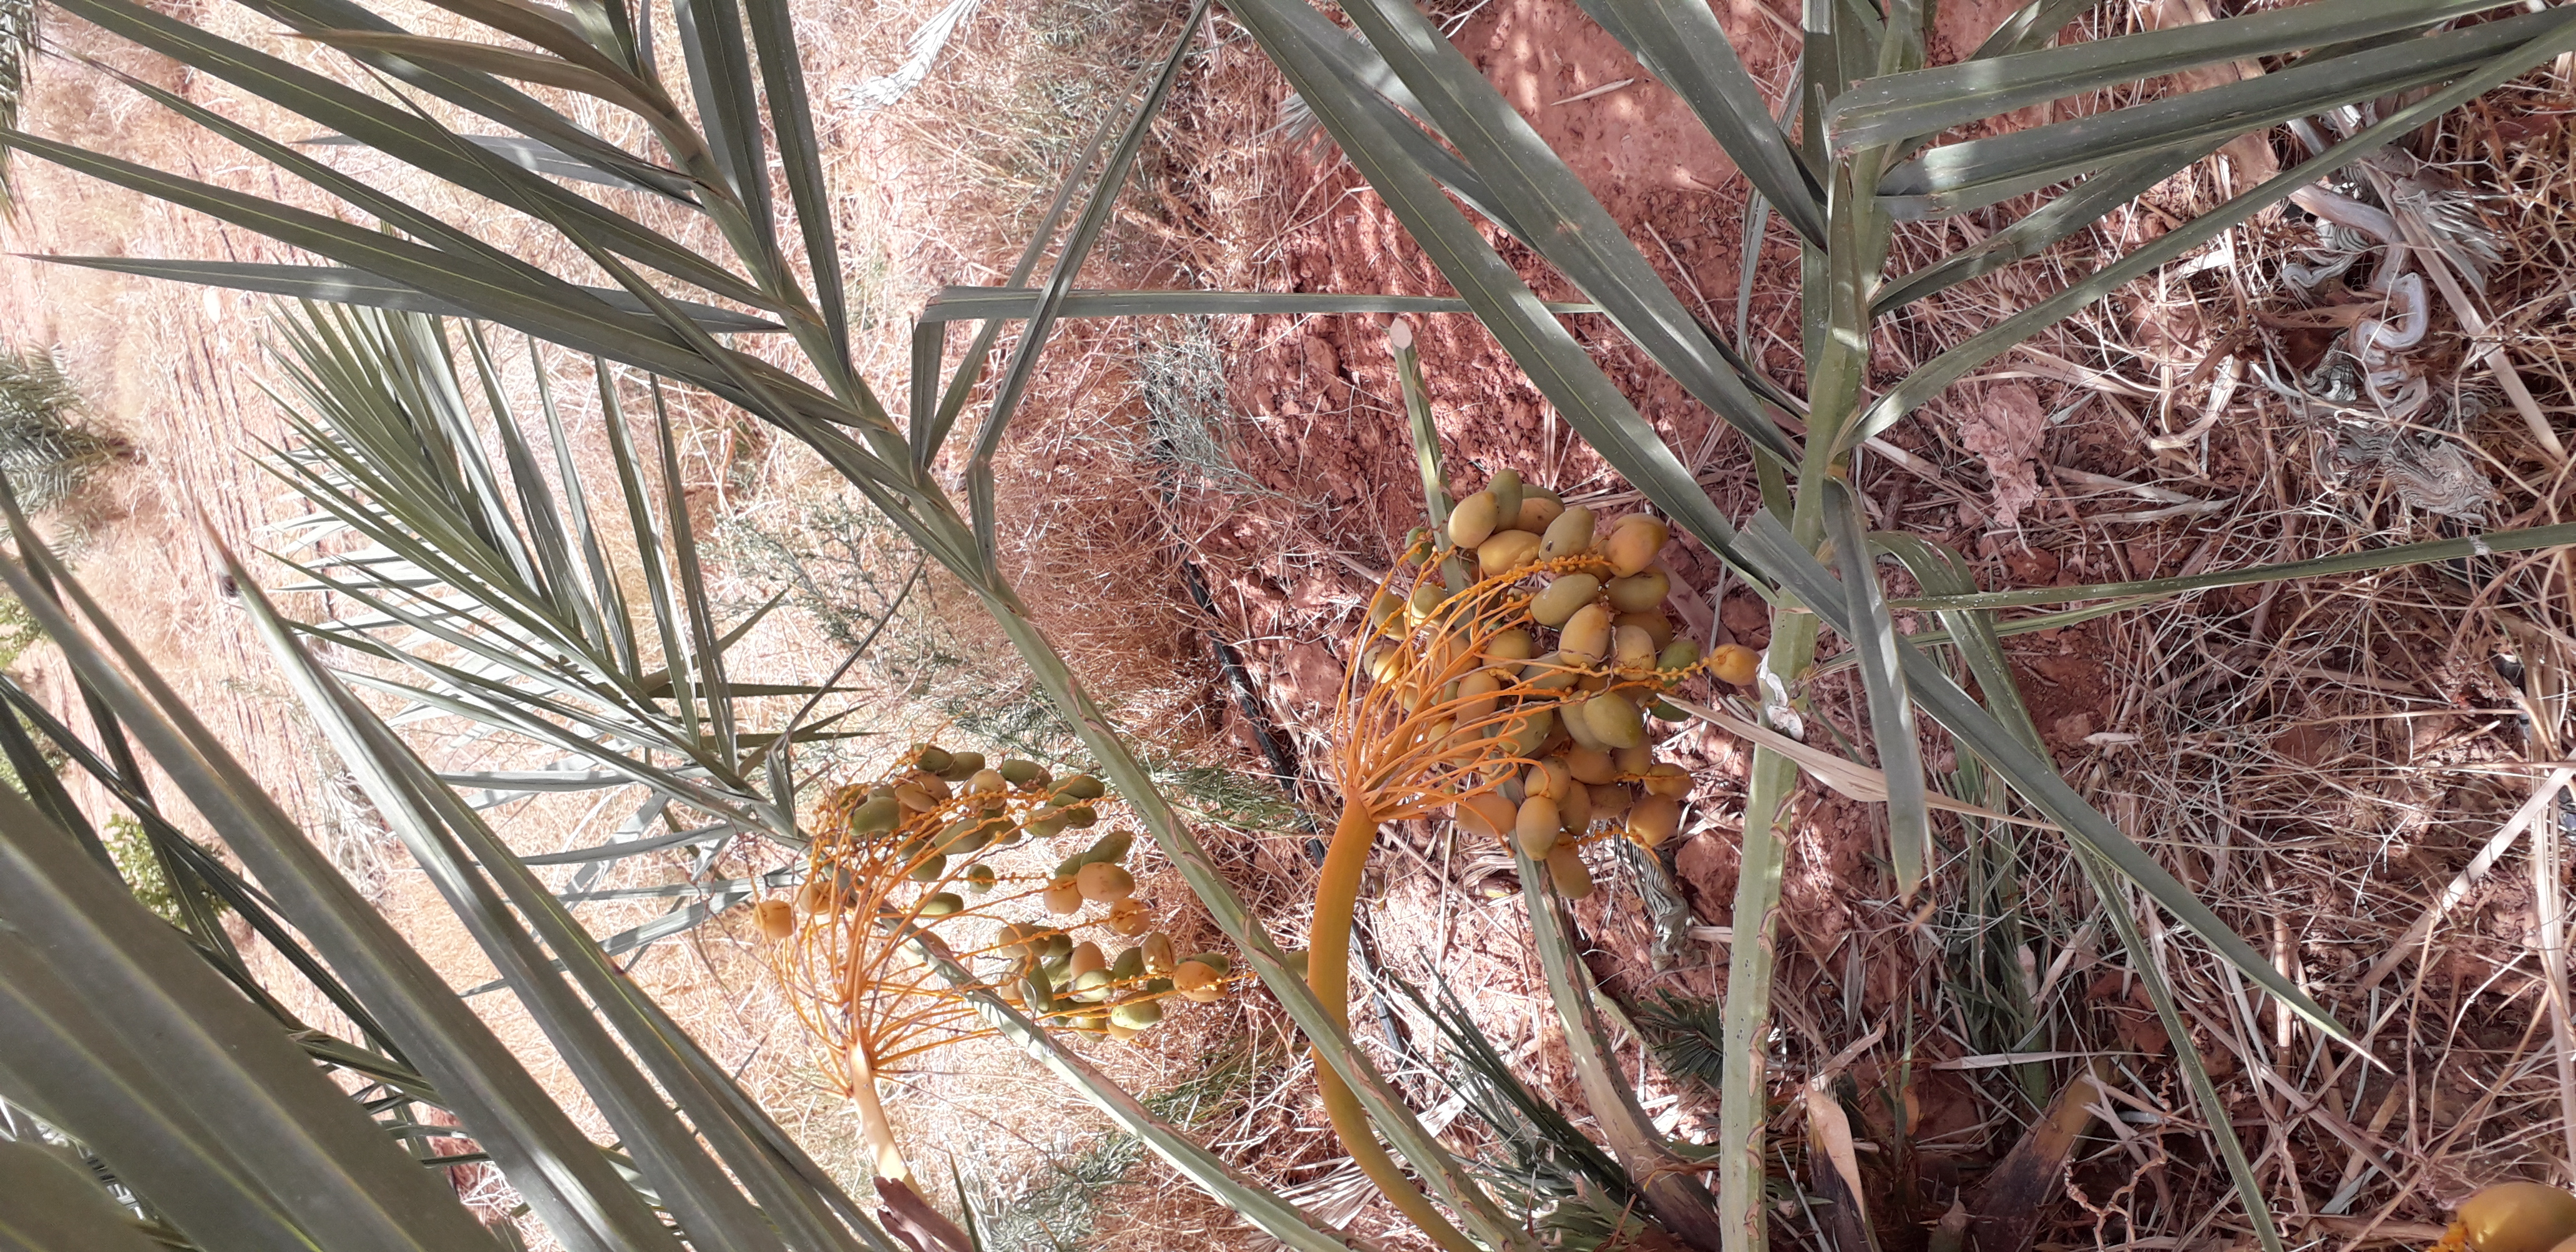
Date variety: Boumajhoul